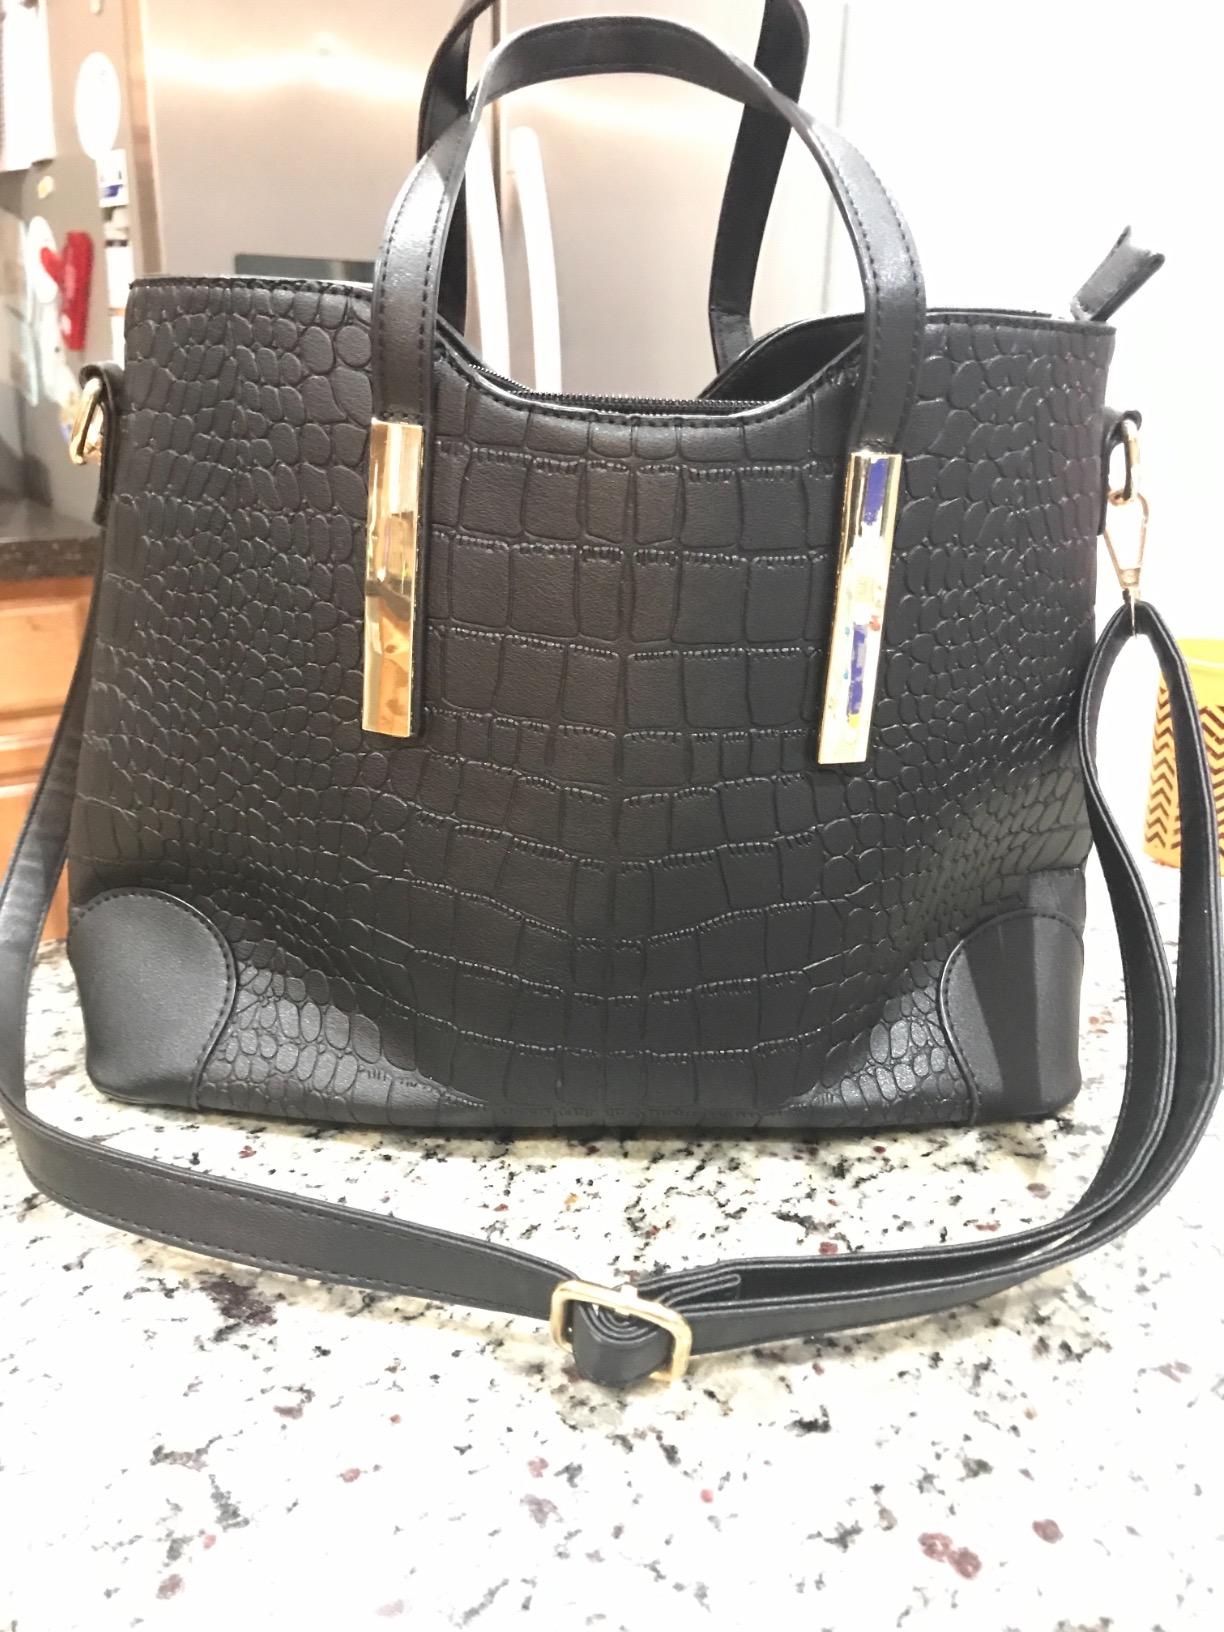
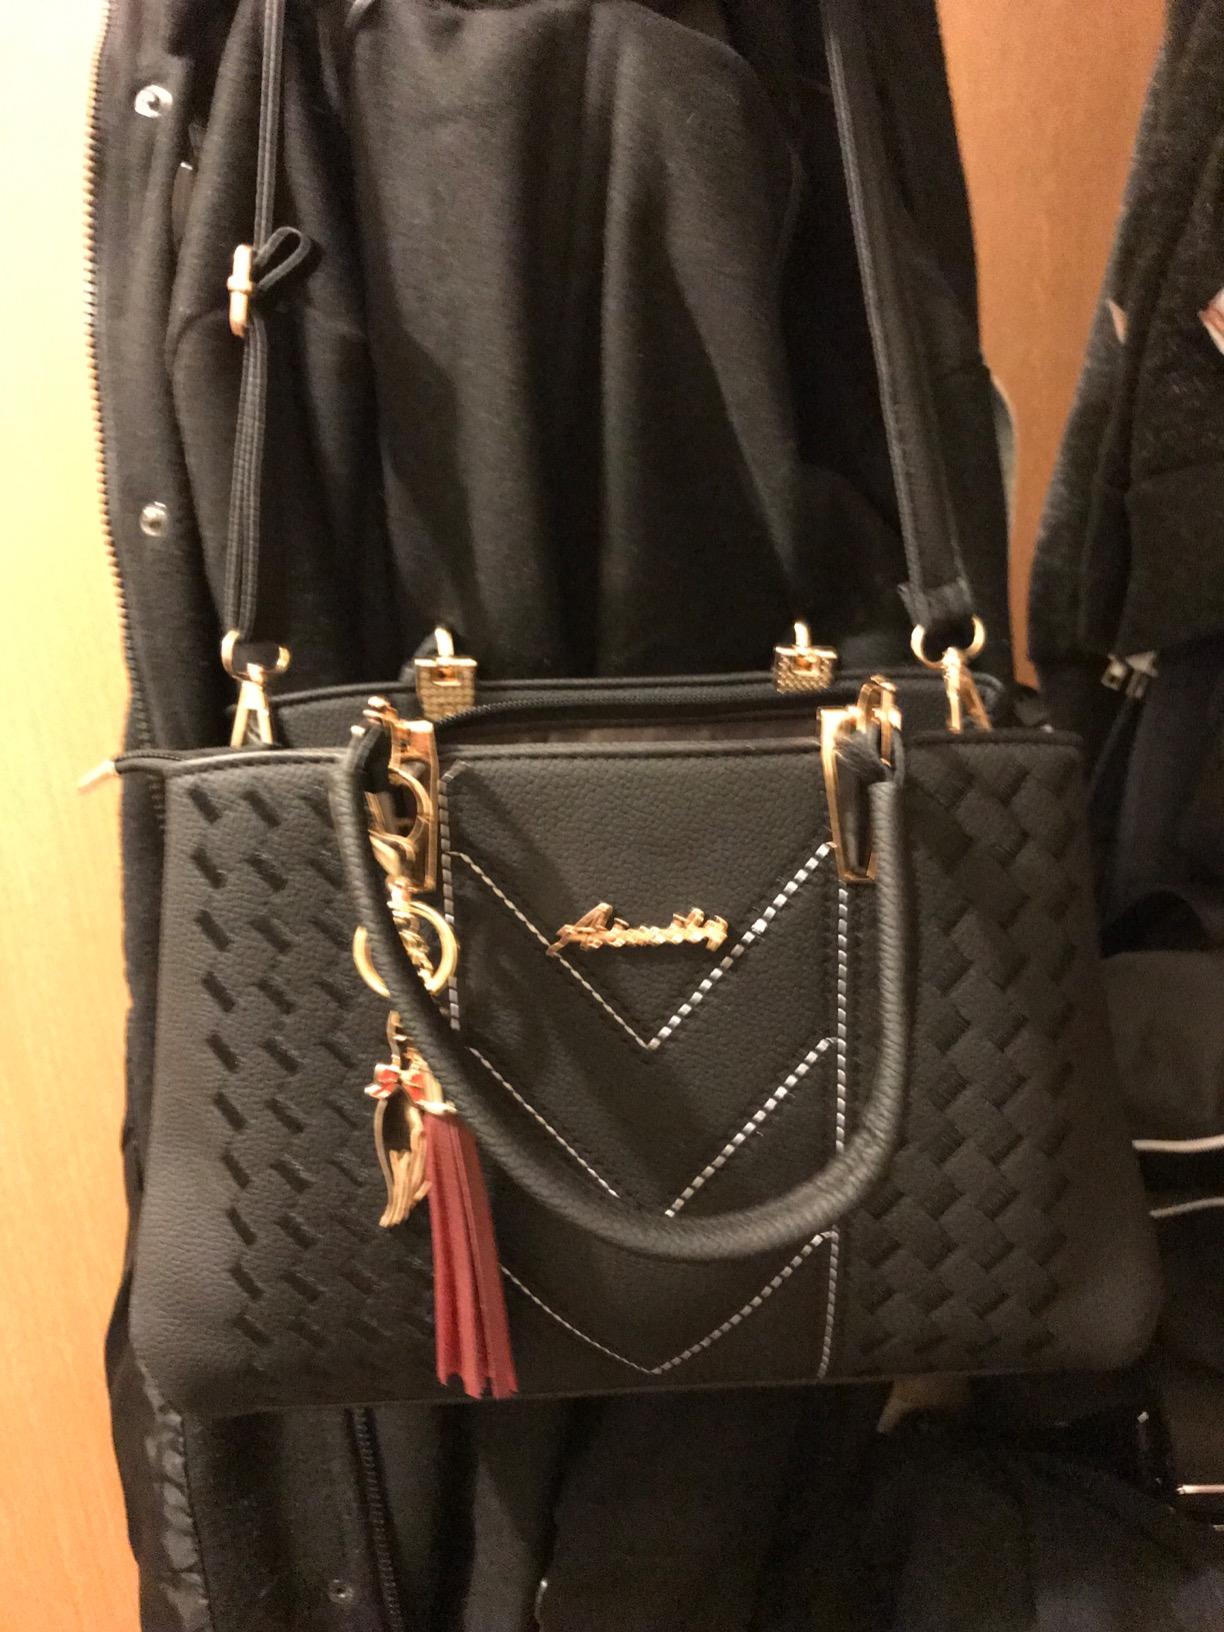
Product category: accessories_handbag
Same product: no